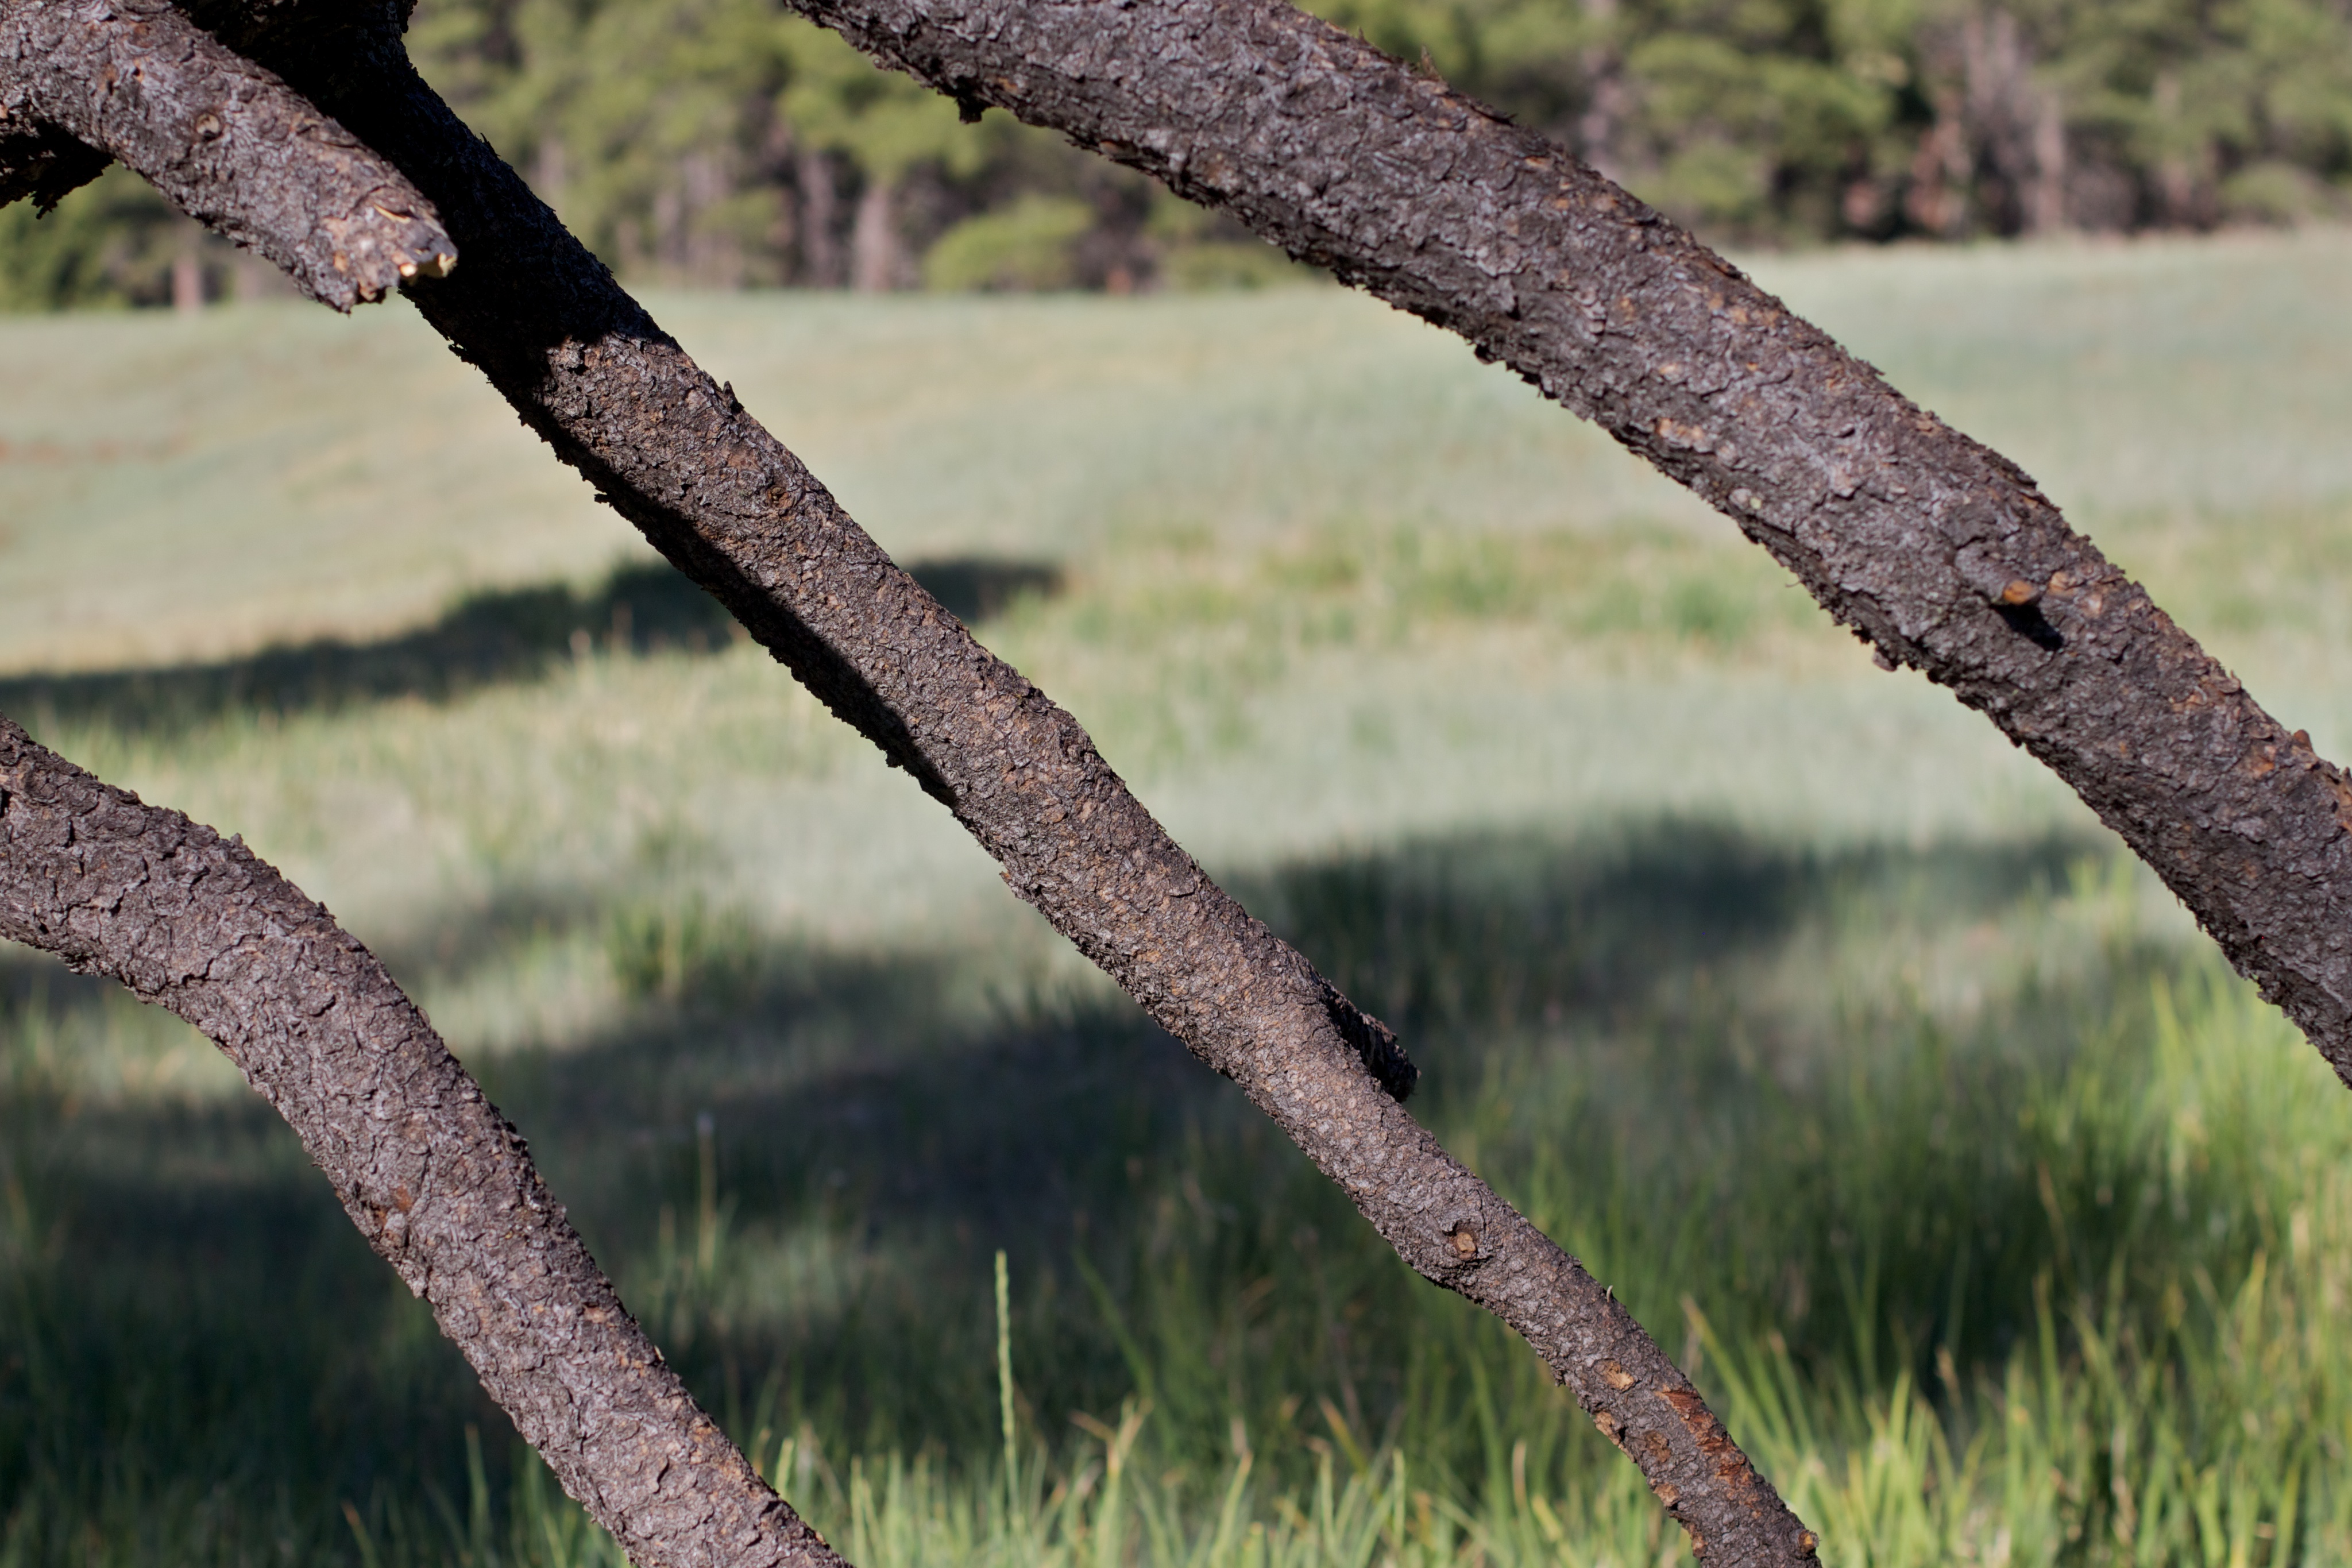
tree, nature, grass, branch, plant, leaf, flower, trunk, wildlife, green, flora, fauna, twig, close up, three, 2011365, grass family, plant stem, woody plant